History of China–United States relations

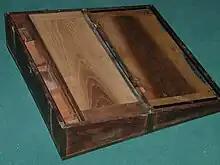
An example of a Chinese-made lap desk from the early 1800s. Lap desks such as these were especially popular among American merchants, who used them to write letters or conduct business during their lengthy voyages at sea.

Silver and gold coins, ginseng, and furs, and more prominently tea, cotton, silk, lacquerware, porcelain, and exotic furniture were traded. The first vessel from the United States that traded to China was the "Empress of China" in 1784.